List of Chivalry of a Failed Knight episodes

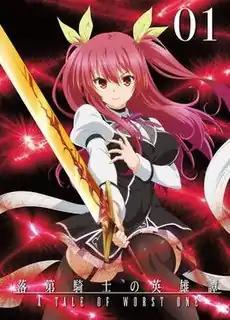
Cover of the first DVD/Blu-ray volume of "Chivalry of a Failed Knight" as released by Kadokawa Shoten on December 25, 2015.

Kadokawa Media Factory, in partnership with Frontier Works, distributed the episodes in six volumes in DVD and Blu-Ray format across Japan.